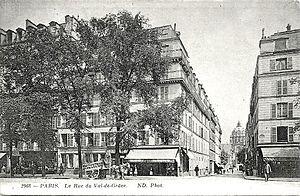
Paris, ca.1900, La Rue du Val-de-Grâce, 5e arrondissement de Paris, prise du boulevard Saint-Michel.